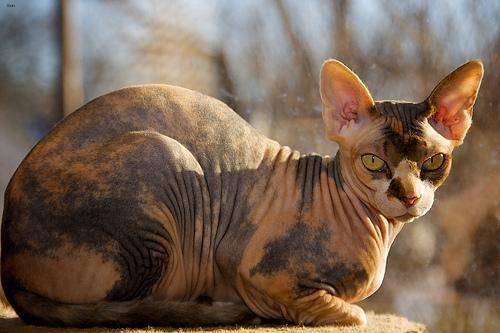
Sphynx